Vera Icon (van Eyck)

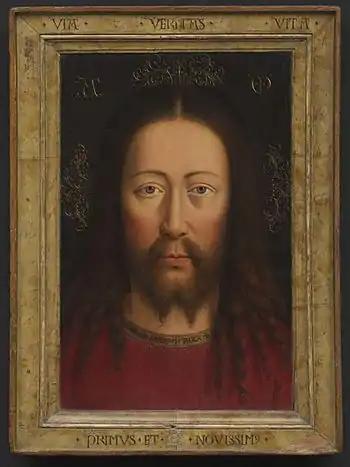
Copy after van Eyck; "Vera Icon", Oil on oak, 50cm x 37cm, 1439. Until 1817 in the Basilica of Saint Servatius in Maastricht; since 1827 in the Alte Pinakothek, Munich

Vera Icon (or Head of Christ) is a lost oil-on panel portrait by the Early Netherlandish painter Jan van Eyck, which probably formed half of a since-dismantled diptych. The original is known through three contemporary copies from his workshop. They were completed in 1438, 1439 and 1440; with the first and last in Bruges, and the 1439 version in Munich.